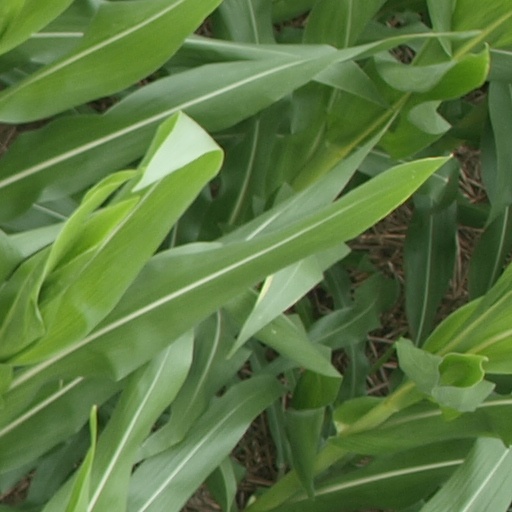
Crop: maize; corn